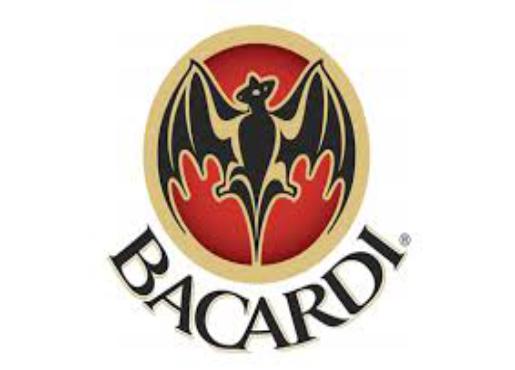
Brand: Bacardi
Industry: Food